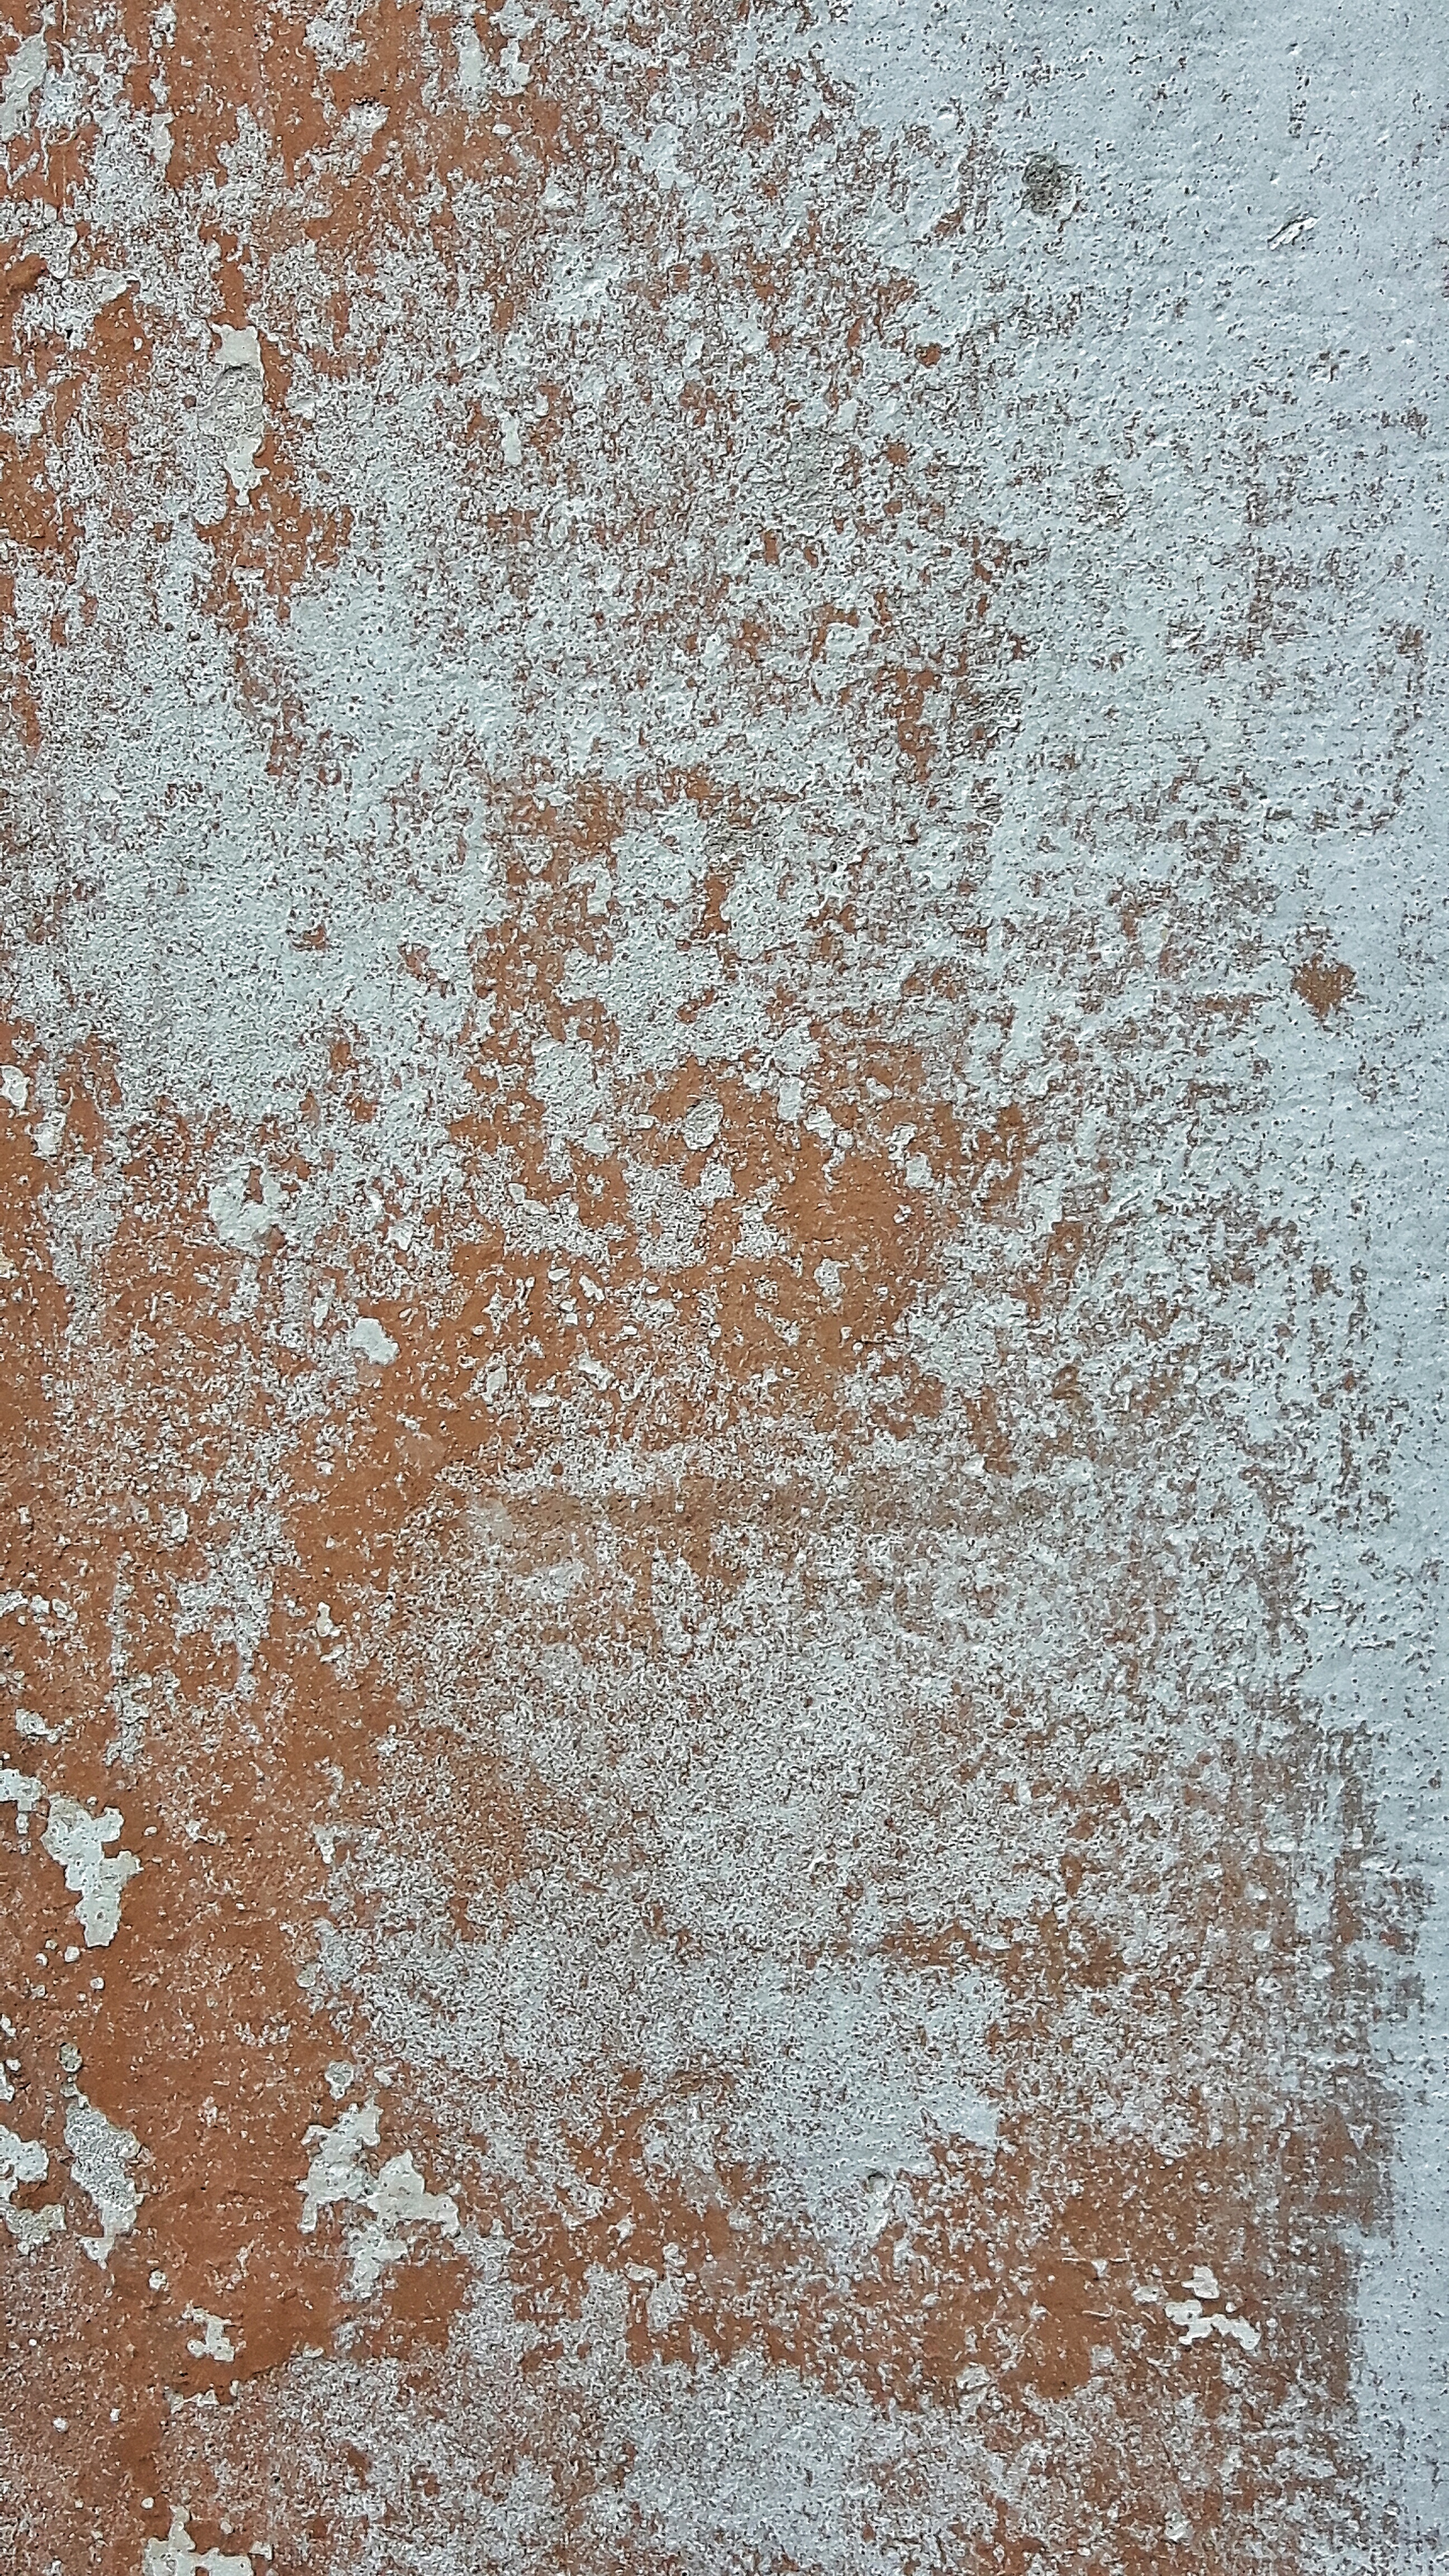
wood, texture, floor, frost, wall, asphalt, color, soil, material, rocks, fossils, plaster, flooring, sassi, road surface